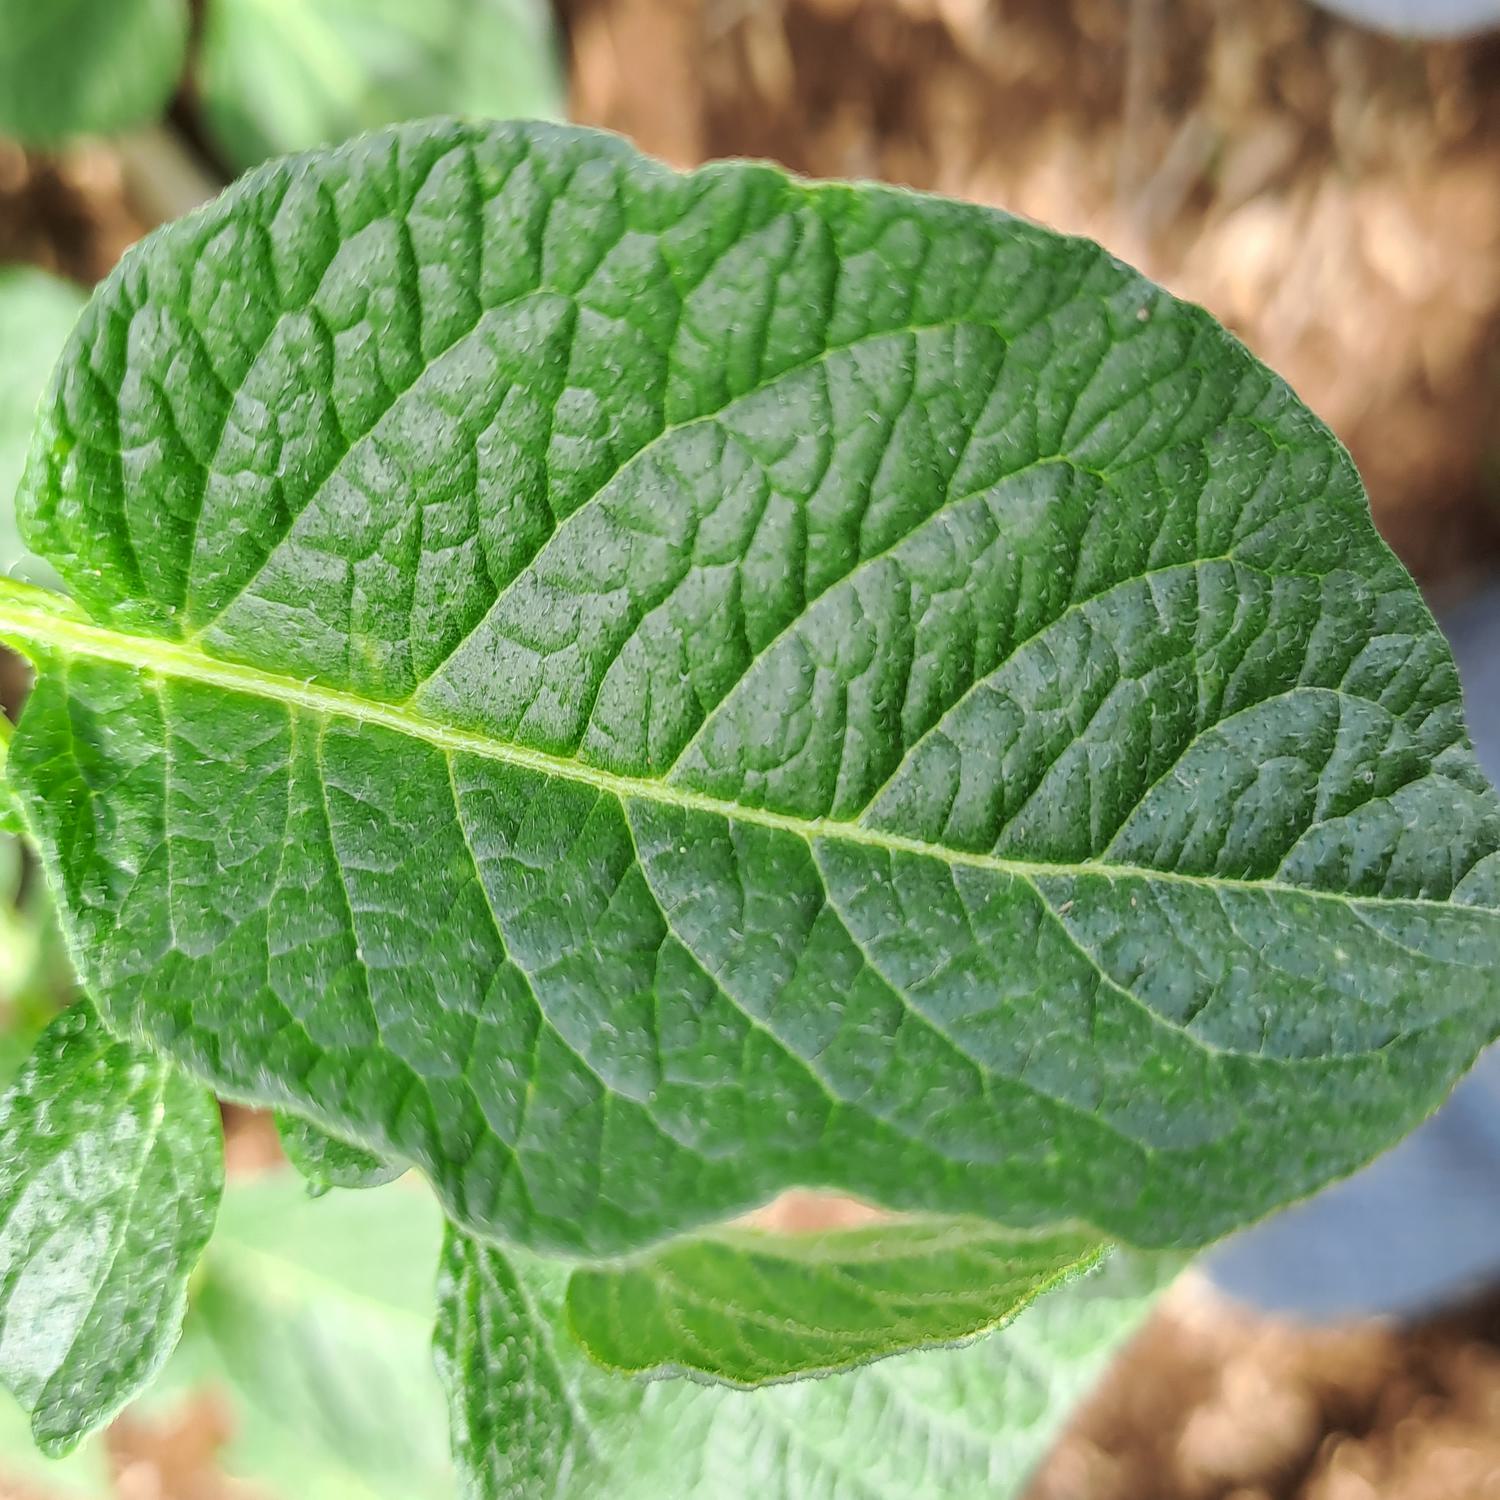
Label: Healthy